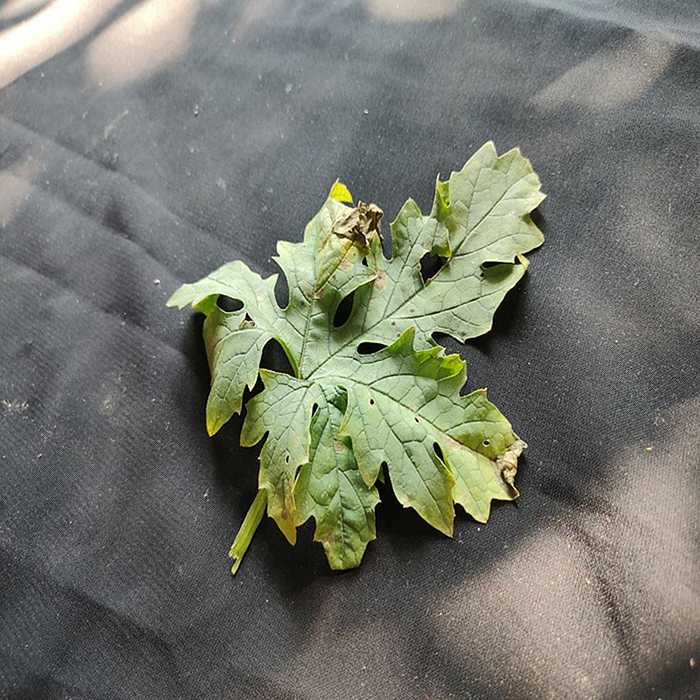
Plant: Bitter Gourd
Label: Downey mildew